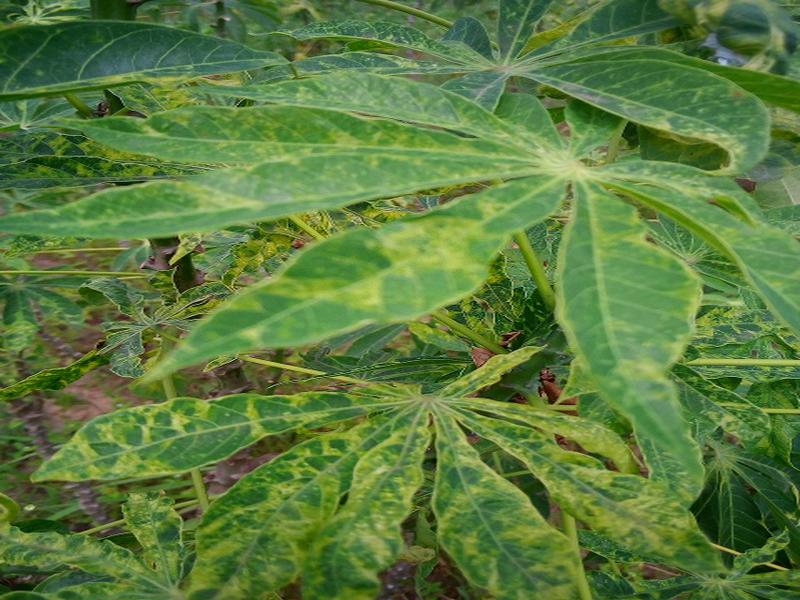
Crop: cassava
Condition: mosaic_disease